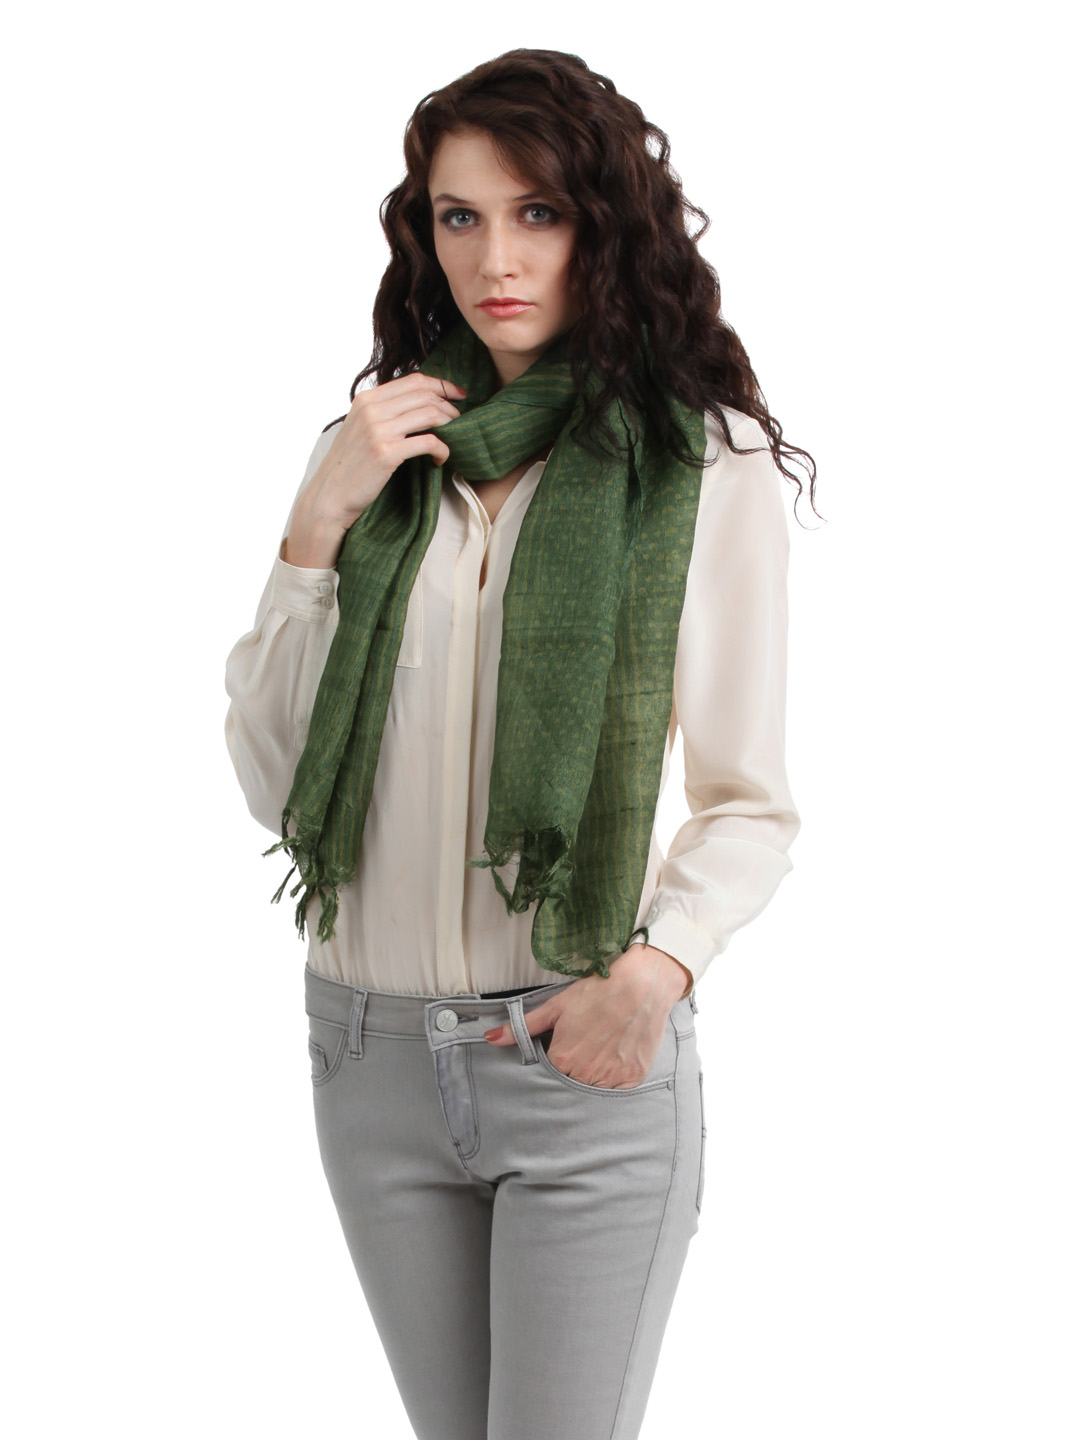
Fabindia Women Green Stole
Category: Accessories / Stoles / Stoles
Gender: Women
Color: Green
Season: Summer 2012
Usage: Casual